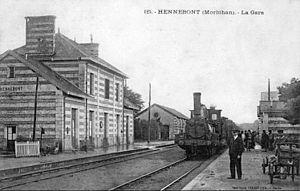
Intérieur de la gare avec le bâtiment voyageurs type PO de l'architecte de la compagnie Phidias Vestier.
La gare d'Hennebont, est une gare ferroviaire française de la ligne de Savenay à Landerneau, située sur le territoire de la commune d'Hennebont, dans le département du Morbihan, en région Bretagne.